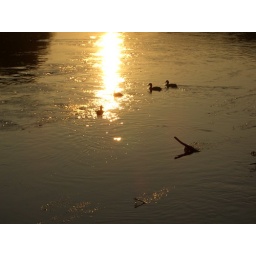
Sunrise &amp;amp; ducks on the Grand river in Lansing MI.